All-American Bowl Player of the Year

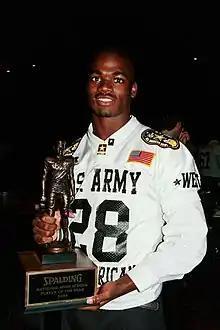
2004 U.S. Army All-American Bowl running back Adrian Peterson, awarded the 2003 Hall Trophy as the U.S. Army National Player of the Year

The All-American Bowl Player of the Year award (formerly known as the Hall Trophy and U.S. Army Player of the Year award) has been awarded annually since 2000 to the most outstanding high school football player in the United States, comparable to the Heisman Trophy for collegiate football players. The award is named after Ken Hall, nicknamed the "Sugarland Express", who was the all-time leading rusher in high school football history for 59 years (11,232 yards). The trophy is cast in the likeness of Hall in his 1950s uniform. The trophy presentation takes place after the high school season at a formal dinner on the evening before the All-American Bowl.